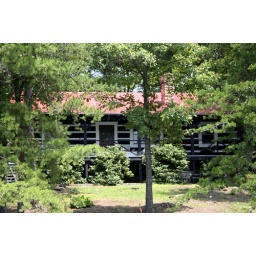
...is not one of the new mansions...it is this....the most adorable black, white and red cabin in the pines